Central Kalimantan

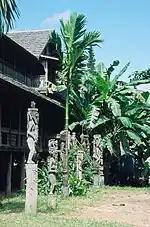
Sapundu Sculptures of Dayak Ngaju in Central Kalimantan

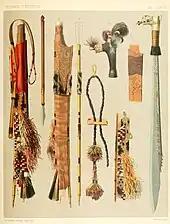
Mandau blade, hilt, scabbard, and other equipments

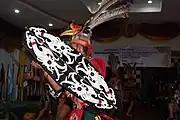
Talawang shield used as a dance instrument

Central Kalimantan is well-known for its unique traditional carving. The three most famous carving from this province are the three dimensional wood carving sculpture of Sapundu and the traditional weapons i.e. Mandau and Talawang.